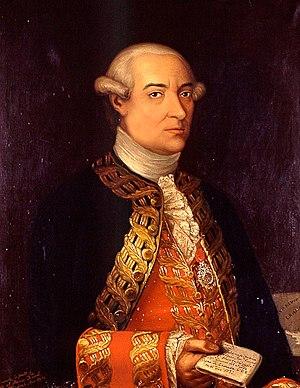
Manuel Antonio Flórez Maldonado, était un général de la marine espagnole et vice-roi de la Nouvelle-Grenade puis de Nouvelle-Espagne.